Eastern esotericism

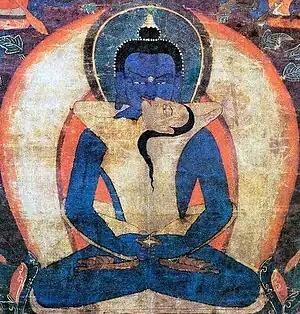
Yab-Yum of Samantabhadra ("All Good," the Primordial Buddha) and his female aspect of consort, Samantabhadrī (17th century). The erotic union symbolizes, respectively, the non-duality of Compassion (or Method) and Wisdom; or also of Form and Emptiness.

Eastern esotericism is a term utilized by various scholars to describe a broad range of religious beliefs and practices originating from the Eastern world, characterized by esoteric, secretive, or occult elements. The classification of Eastern esotericism presents challenges, as it is influenced by varying geographical and cultural definitions of "Eastern" and "Western" contexts, particularly in relation to Islamic nations. The delineation of esotericism itself can vary among scholars, with some arguing that the concept is predominantly rooted in Western traditions. This perspective raises important questions regarding the applicability of a Western framework to non-Western practices, potentially leading to classifications that may not accurately reflect the complexities of these traditions. Conversely, other scholars propose a more globalized viewpoint, suggesting that comparable systems of secret knowledge and mystical practices exist across different cultures and warrant examination within a unified framework.